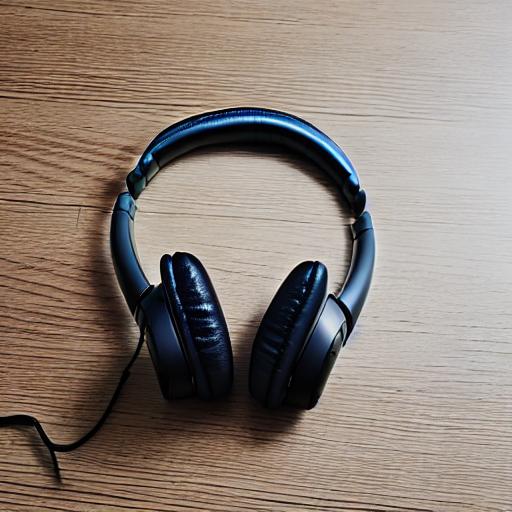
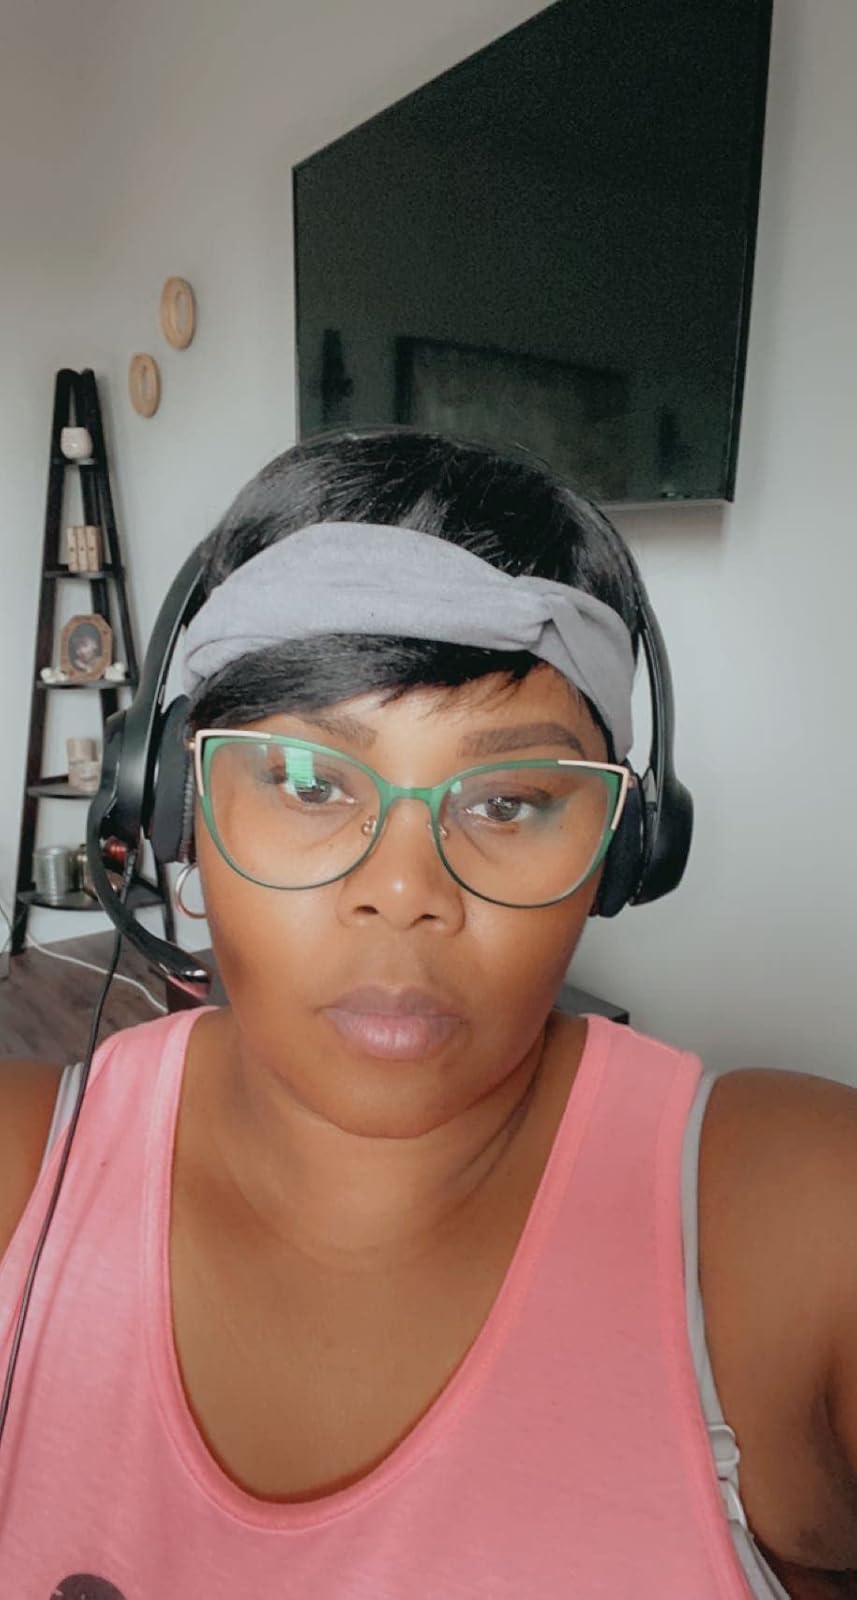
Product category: headphones
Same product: no